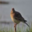
Label: bird